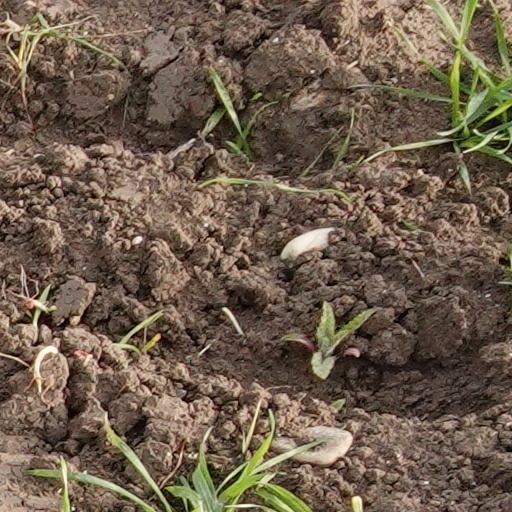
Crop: wheat